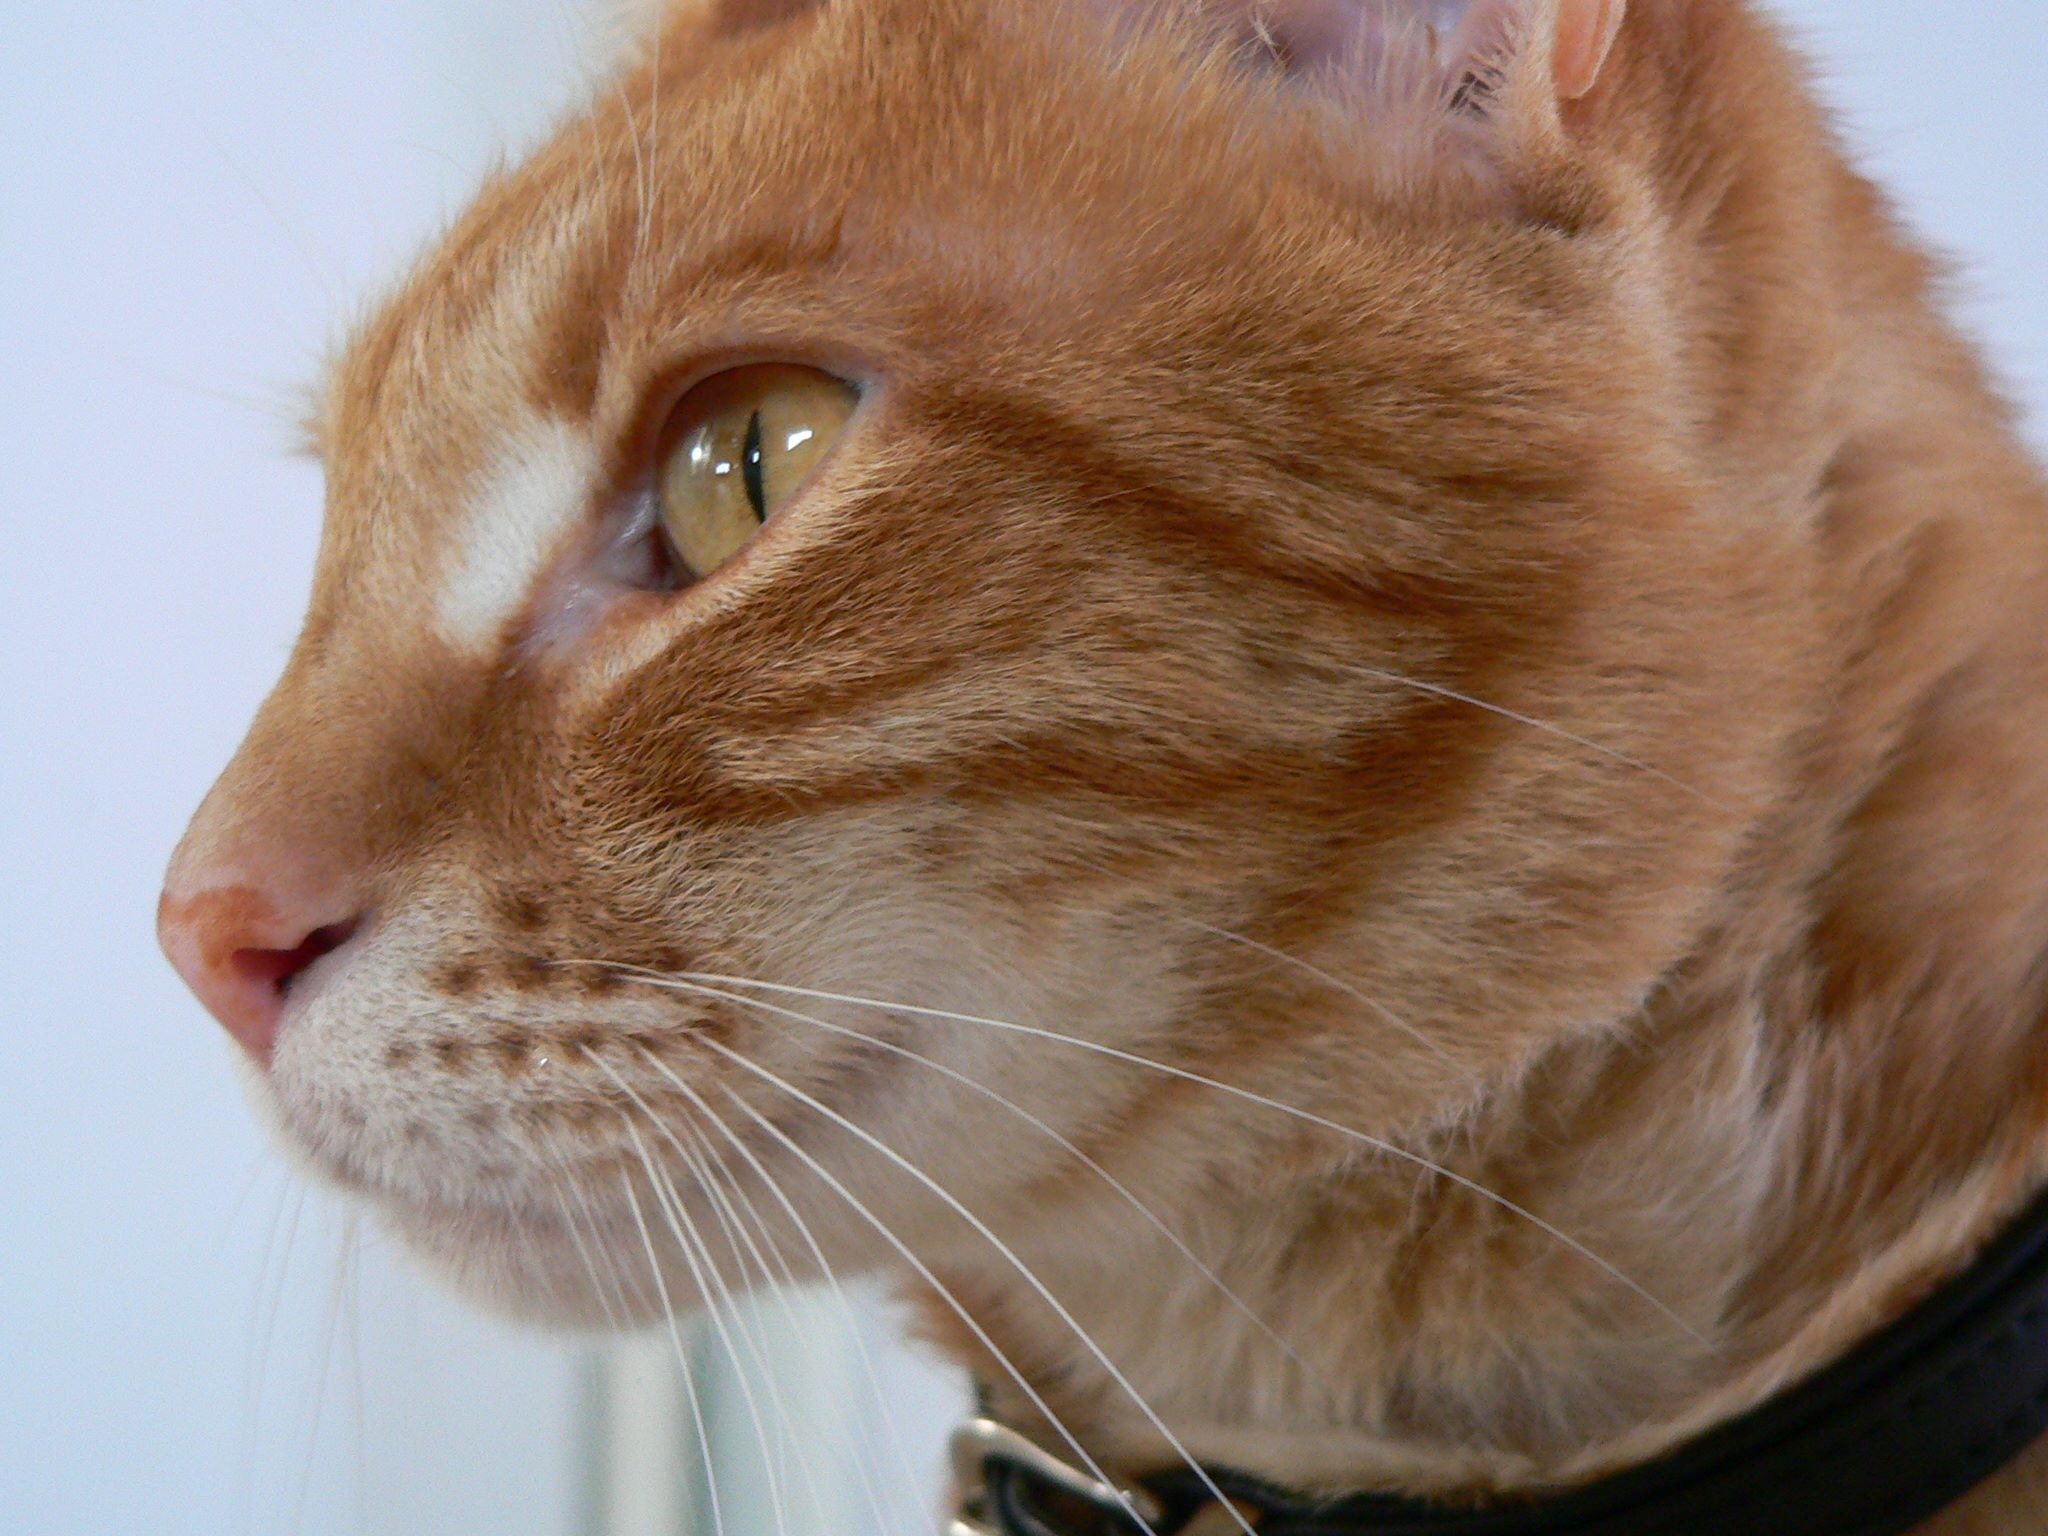
red, kitten, cat, mammal, close up, nose, whiskers, snout, eye, head, skin, vertebrate, tabby cat, bengal, small to medium sized cats, cat like mammal, carnivoran, domestic short haired cat